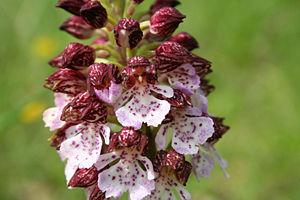
Gros plan sur une inflorecence d'Orchis pourpre. Maine-et-Loire, France. Русский: Крупномасштабная фотография соцветия ятрышника пурпурного (Orchis purpurea). Мен и Луара. Франция.
Cette page n'a ni la prétention ni pour objet de proposer une liste exhaustive des références relatives à la botanique européenne et méditerranéenne, une telle entreprise serait, bien entendu, sans fin... Son ambition est de présenter une liste d'ouvrages, de publications ou de sites Web reconnus par la communauté scientifique comme incontournables ou majeurs, qu'ils soient généraux ou plus ciblés.